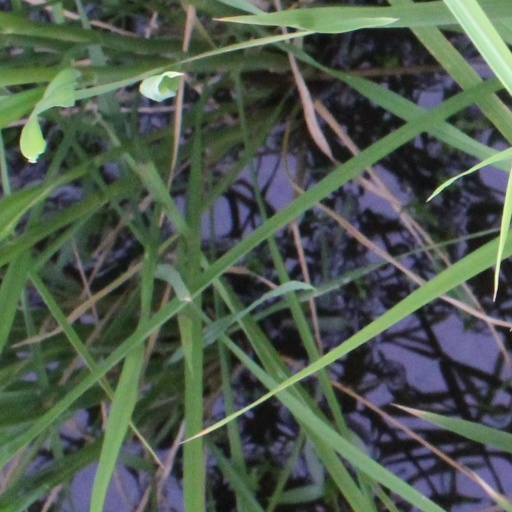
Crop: rice